Doyle Aero

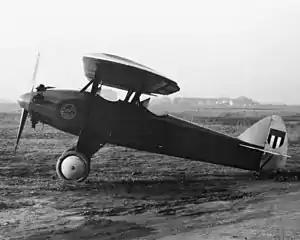
The Doyle O-2 Oriole

The last surviving O-2 serial number A-5 (NX9531) was restored in 1984 after being in storage since 1934 and identified by its designer Harvey Doyle. It is currently privately owned.